Thule Site J

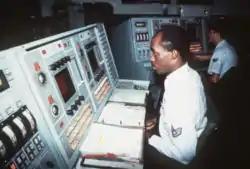
BMEWS tracking monitors in the Thule Tactical Operations Room

BMEWS General Operational Requirement 156 was issued on 7 November 1957 (BMEWS had originally been "designed to go with the active portion of the WIZARD system") and on 4 February 1958; the USAF informed Air Defense Command (ADC) that BMEWS was an "all-out program" and was "...being placed on the Department of Defense master urgency list." On 14 January 1958, the US announced its "decision to establish a Ballistic Missile Early Warning System" with Thule to be operational in 1959—total Thule and Clear Air Force Station costs in a May 1958 estimate were ~$800 million (an 13 October 1958, plan for both estimated completion in September 1960.)